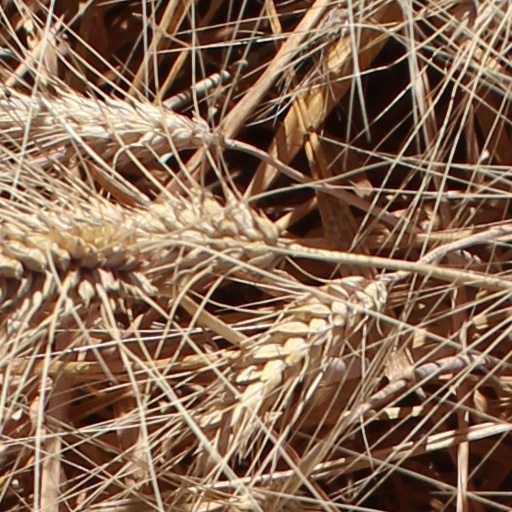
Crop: wheat